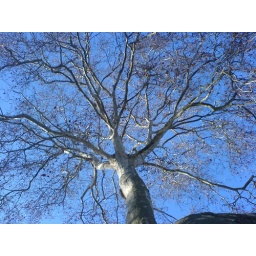
Tree with blue sky in the background